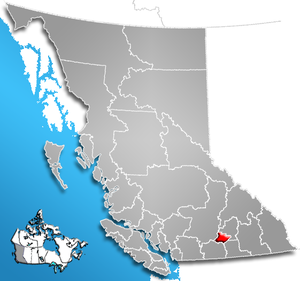
Le District régional de Central Okanagan en Colombie-Britannique est situé dans le centre-sud de la province. Il est entouré par le District régional de North Okanagan au nord et à l'est, par le District régional de Thompson-Nicola à l'ouest et par le District régional de Okanagan-Similkameen et le District régional de Kootenay Boundary au sud. Le siège du district est situé à Kelowna.